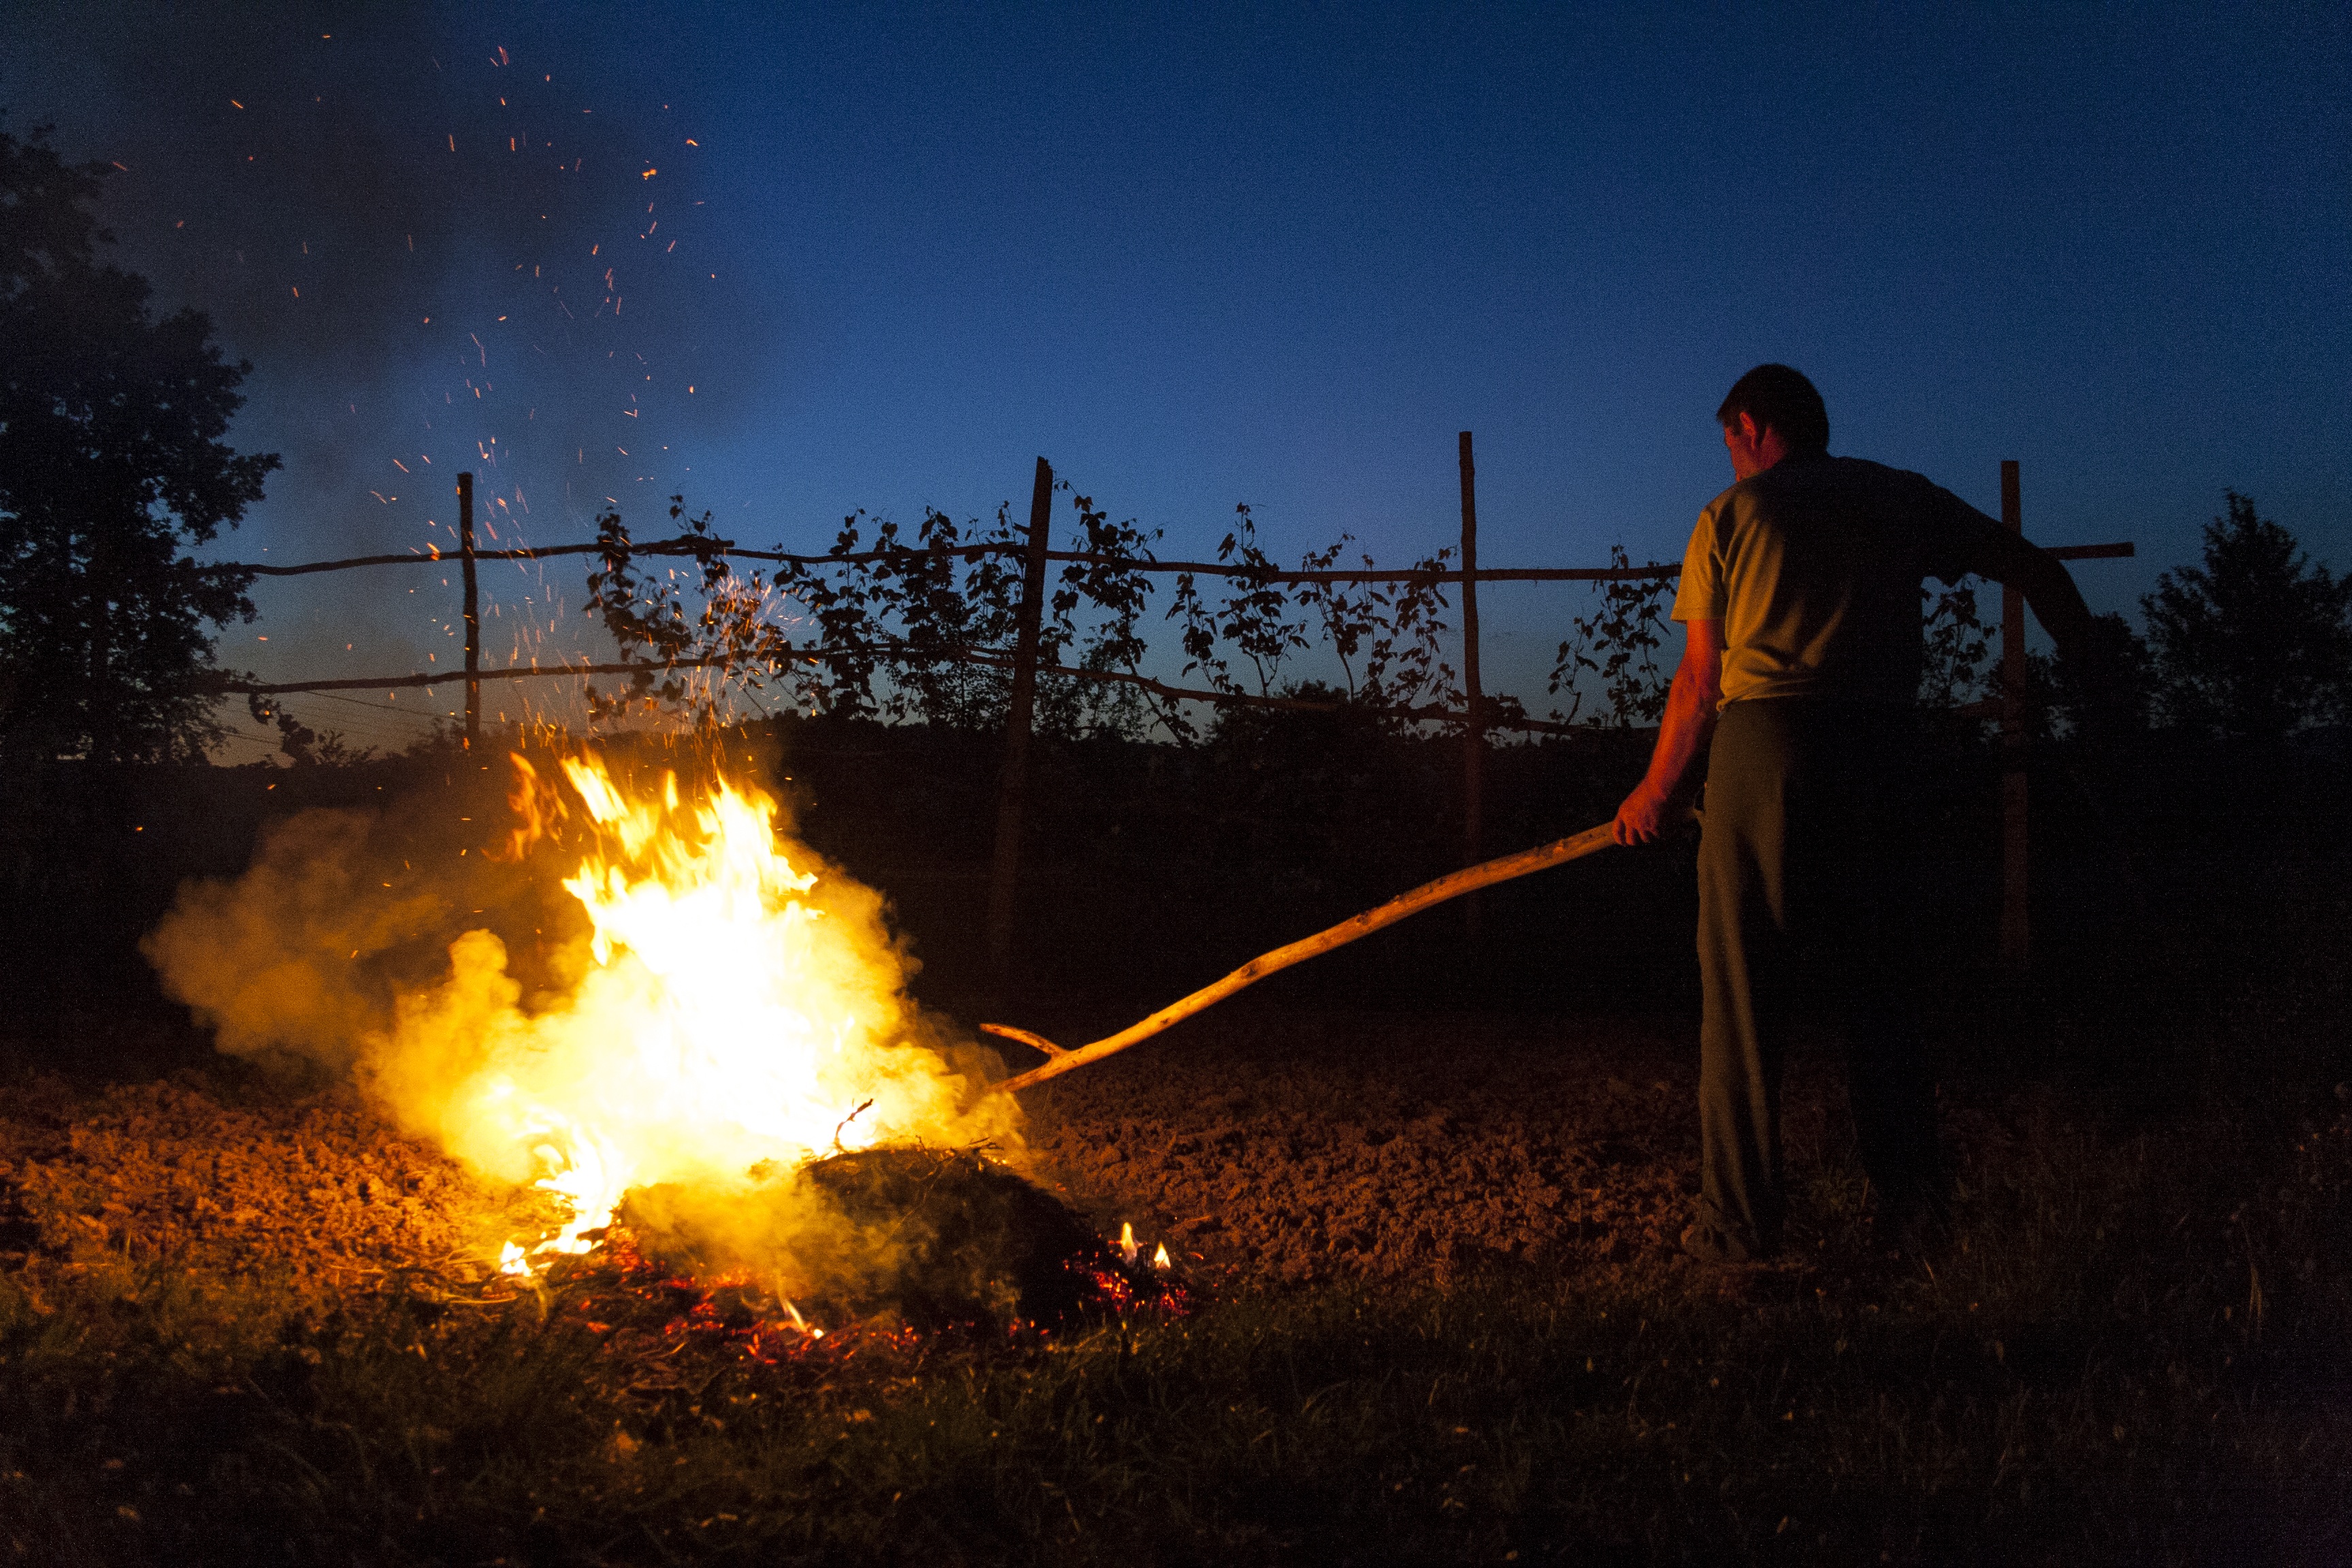
man, person, night, sunlight, fall, male, sign, symbol, flame, fire, human, care, darkness, blue, playing, yellow, campfire, bonfire, burn, figure, burning, hot, culture, cleaning, fall cleaning, playing with fire